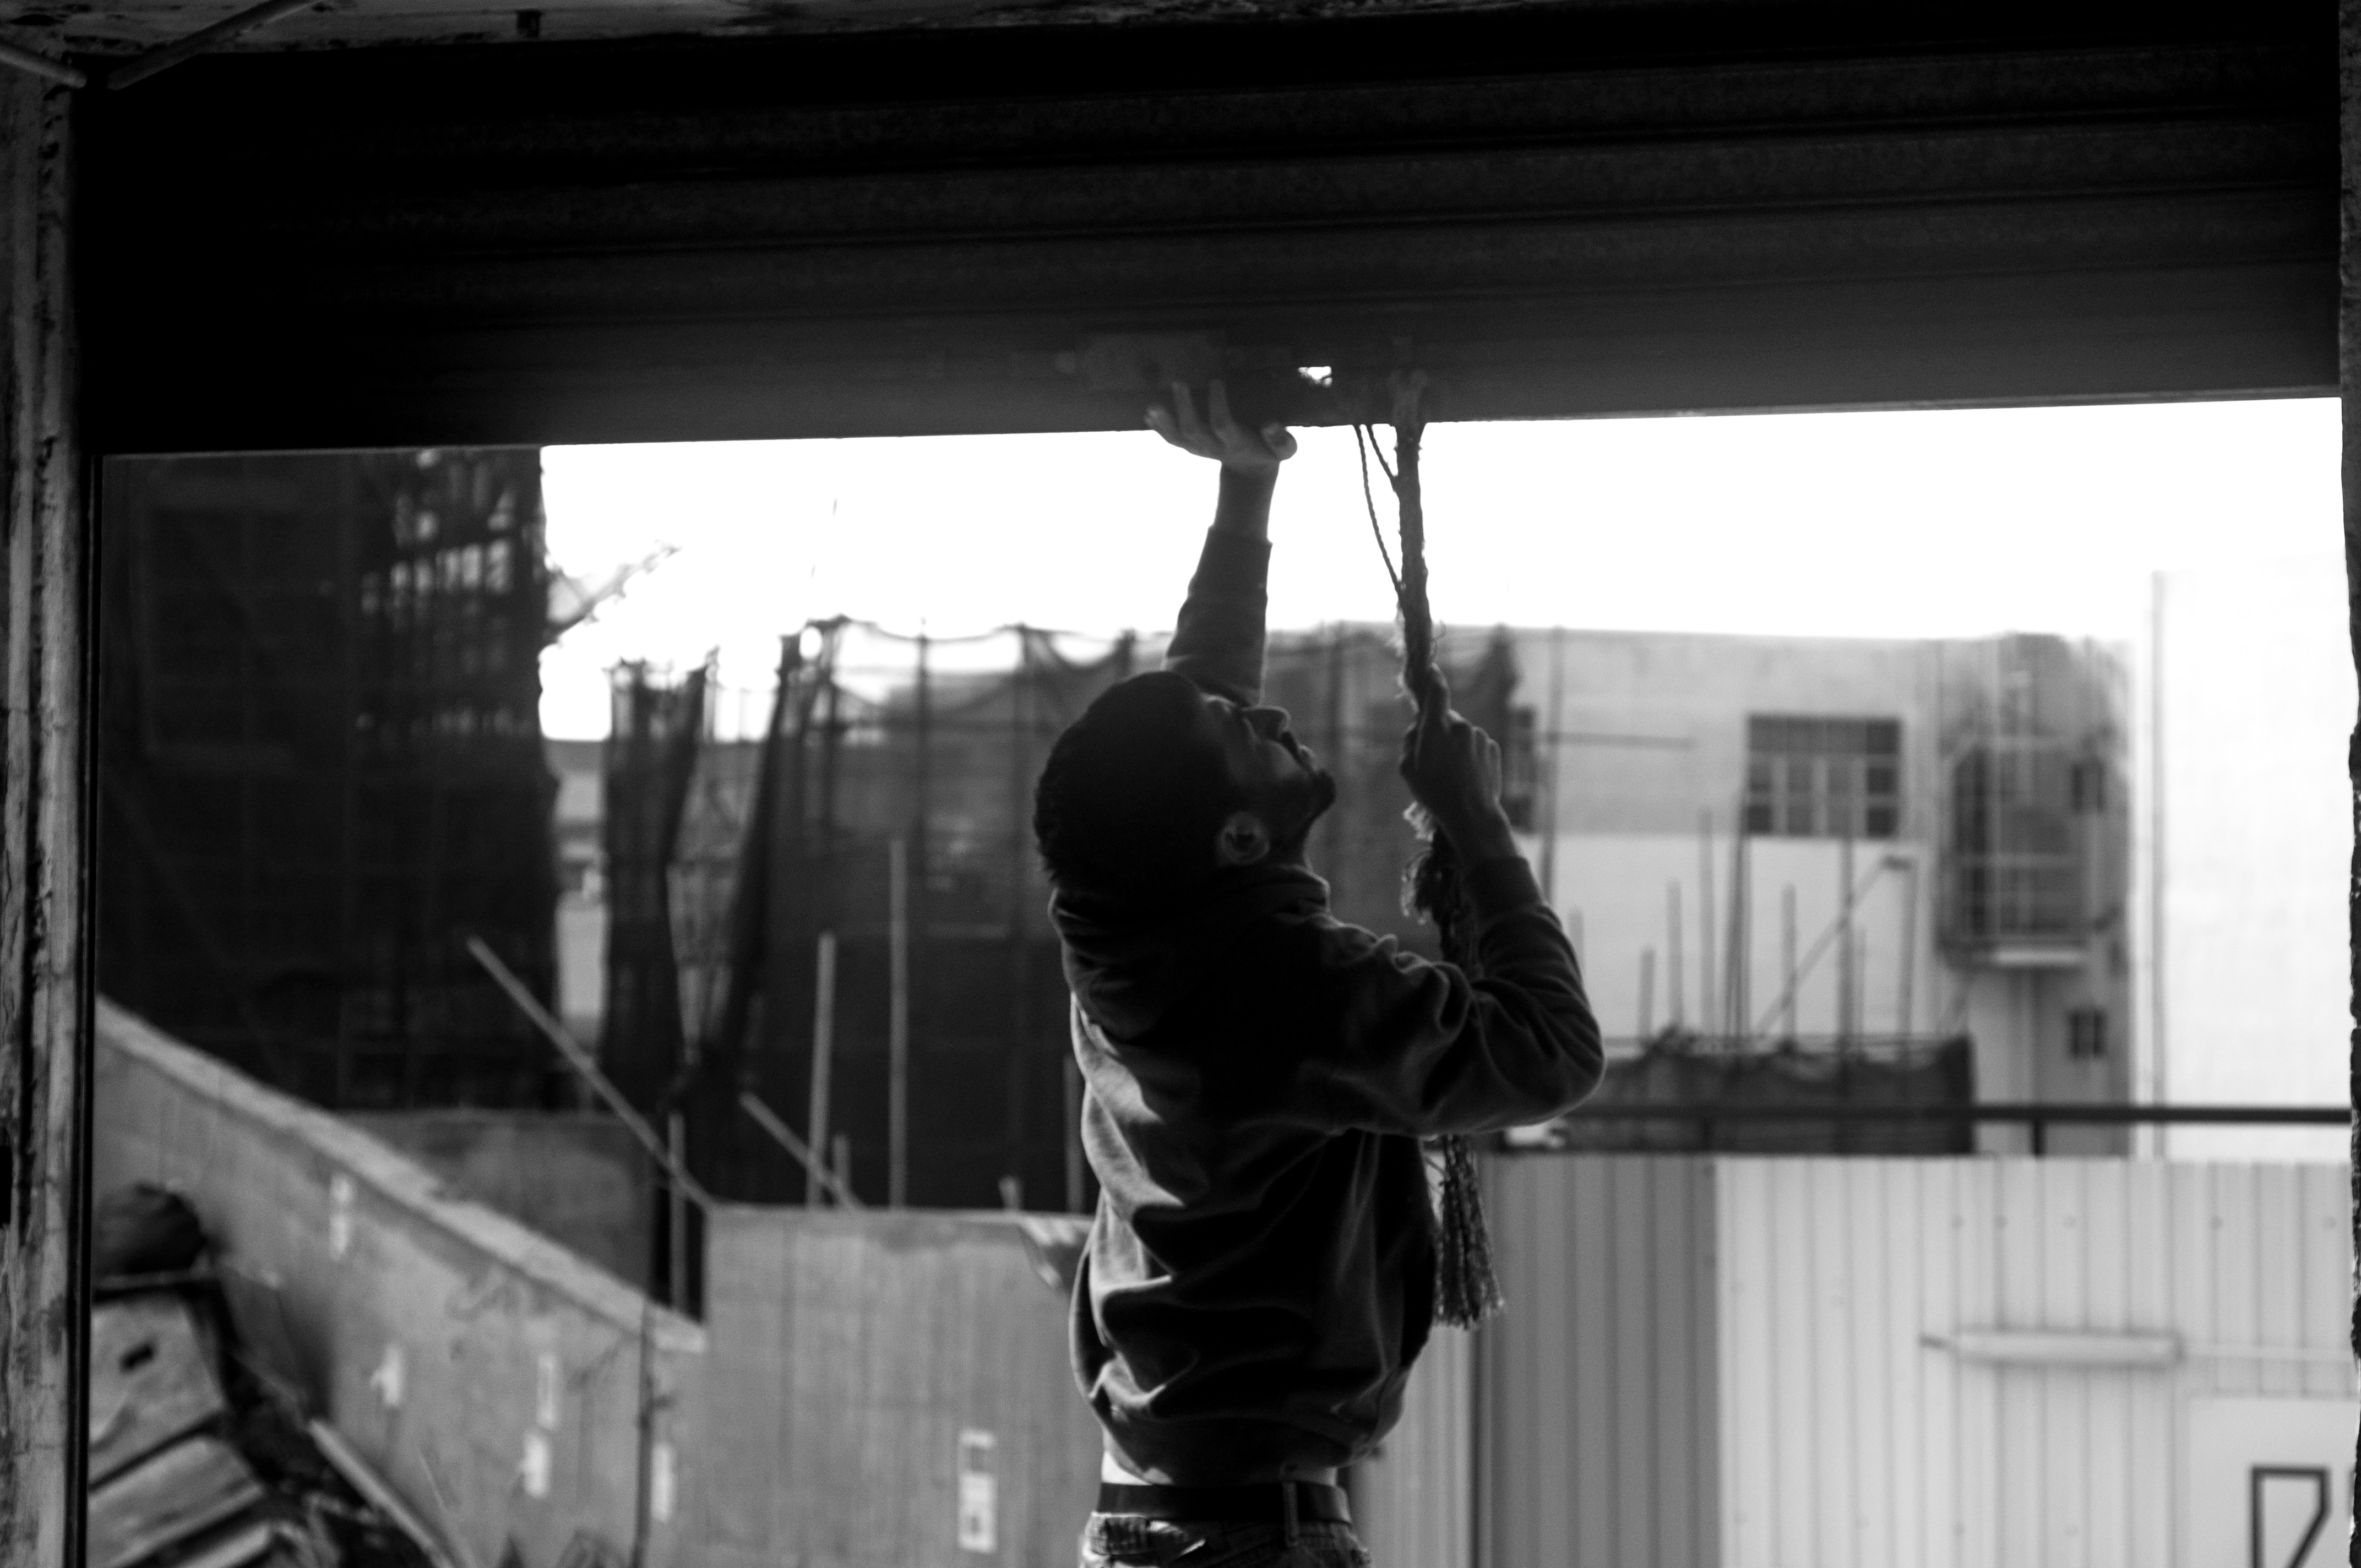
black and white, white, photography, black, monochrome, photograph, image, monochrome photography